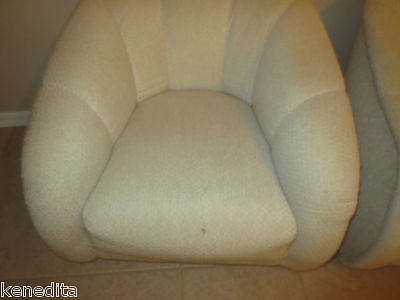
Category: chair